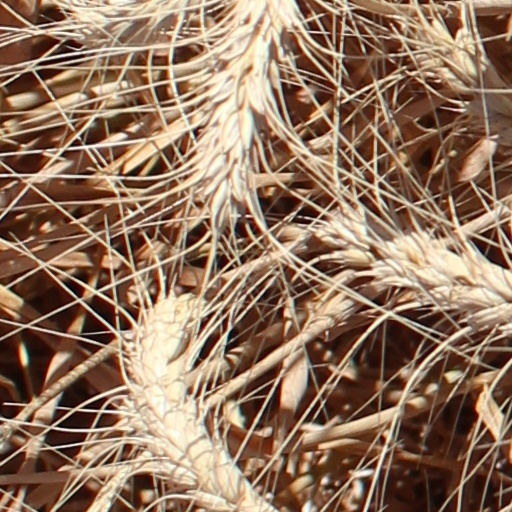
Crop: wheat